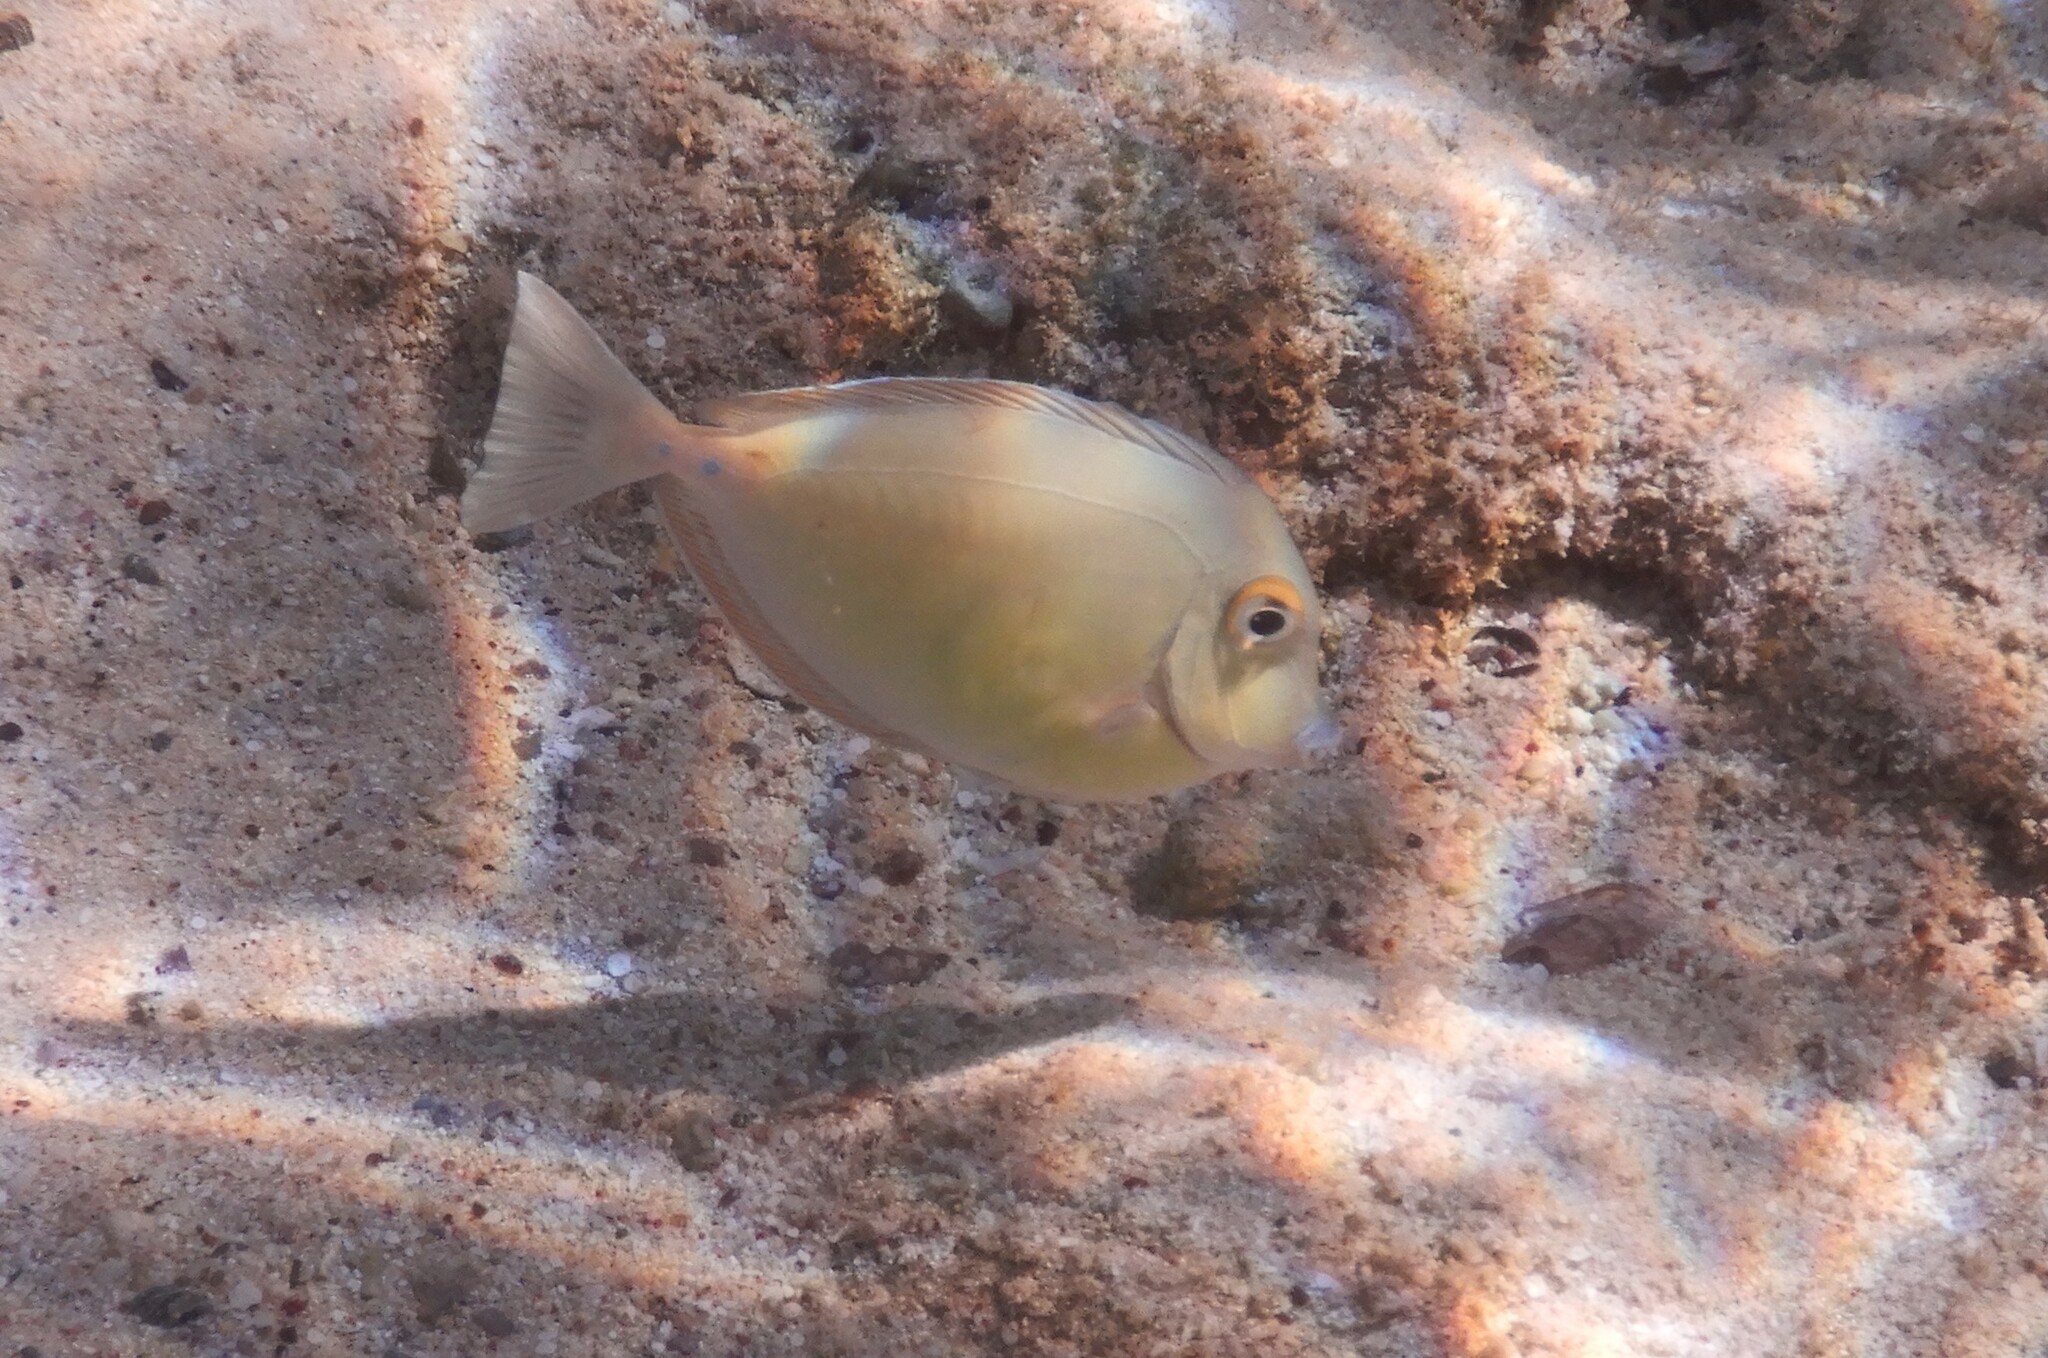
Naso unicornis (Bluespine Unicornfish)